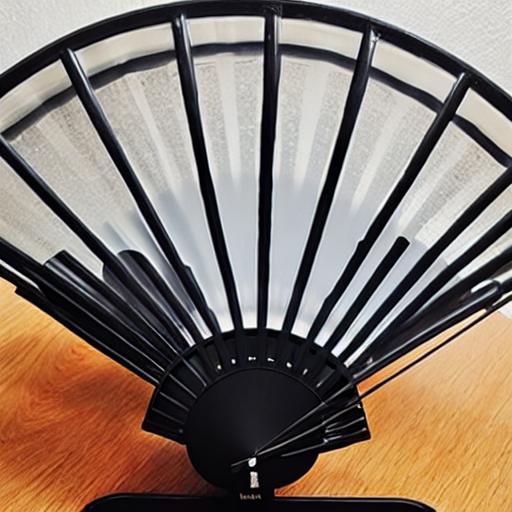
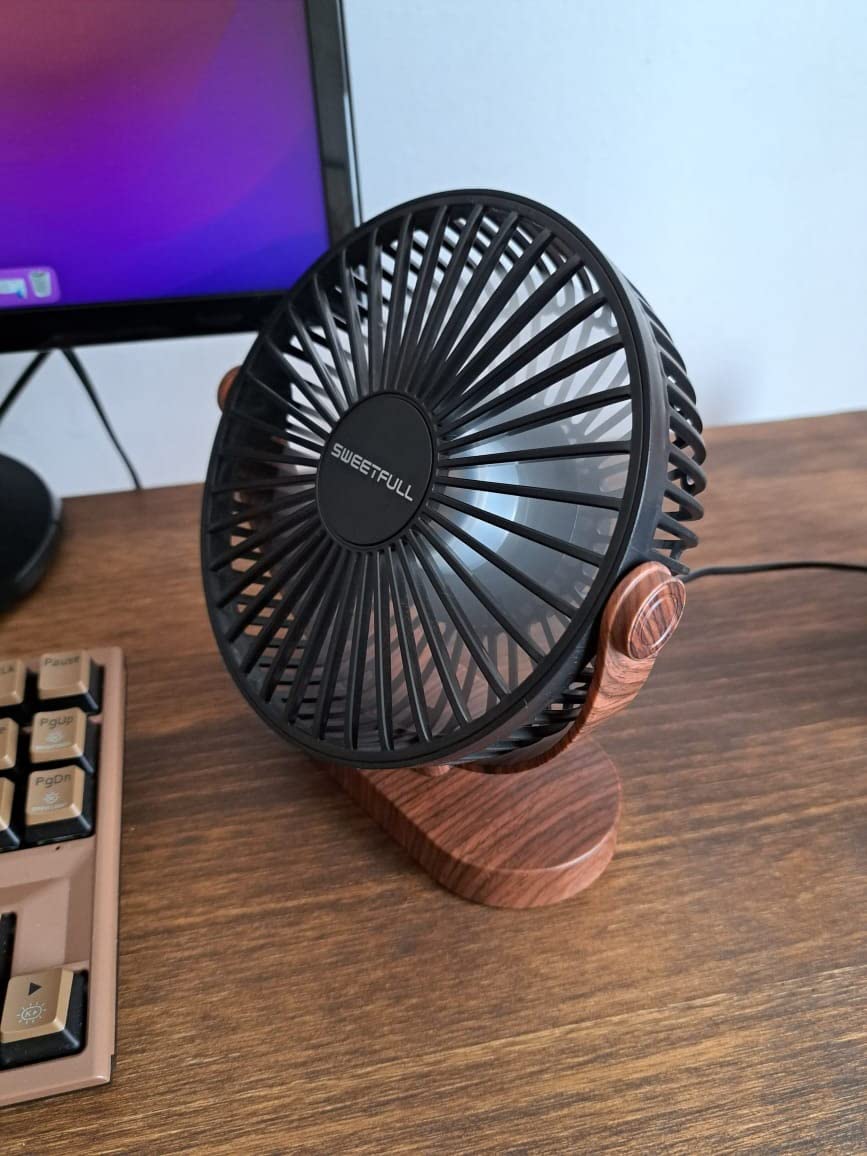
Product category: fan
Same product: no